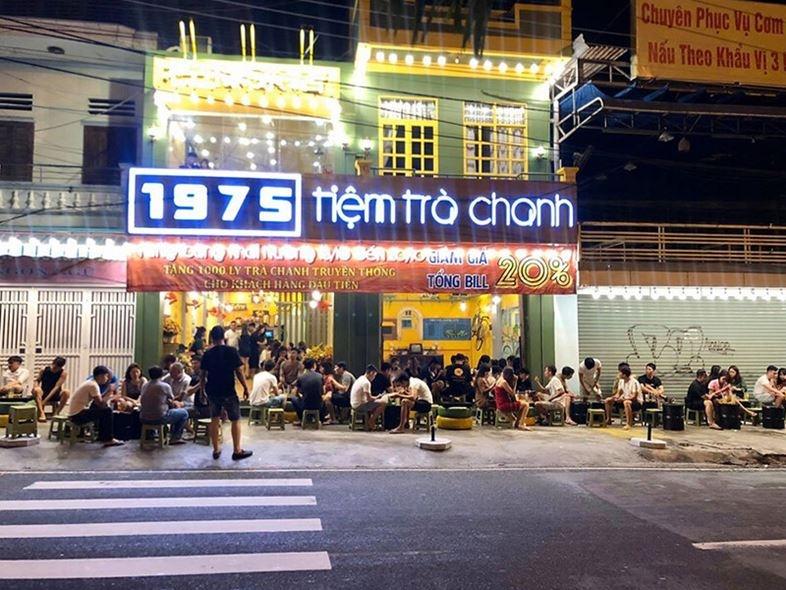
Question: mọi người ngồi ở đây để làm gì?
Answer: mọi người ngồi ở đây để uống trà chanh